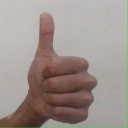
अक्षर: थ